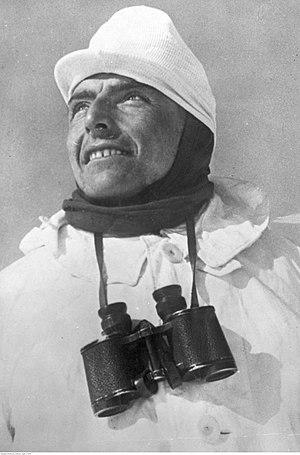
Willi Bogner en 1942
Wilhelm Bogner, dit Willy Bogner Senior, est un ancien fondeur et spécialiste allemand du combiné nordique. Il est le créateur de la marque Bogner et le père de Willy Bogner junior.